William Richard Williams (theologian)

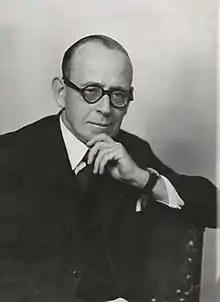
William Richard Williams by Elliott & Fry (1943)

William Richard Williams (4 April 1896 – 18 December 1962) was the Principal of the United Theological College, Aberystwyth from 1949 to 1962, the first Secretary of the Council of Churches of Wales, and later its president.